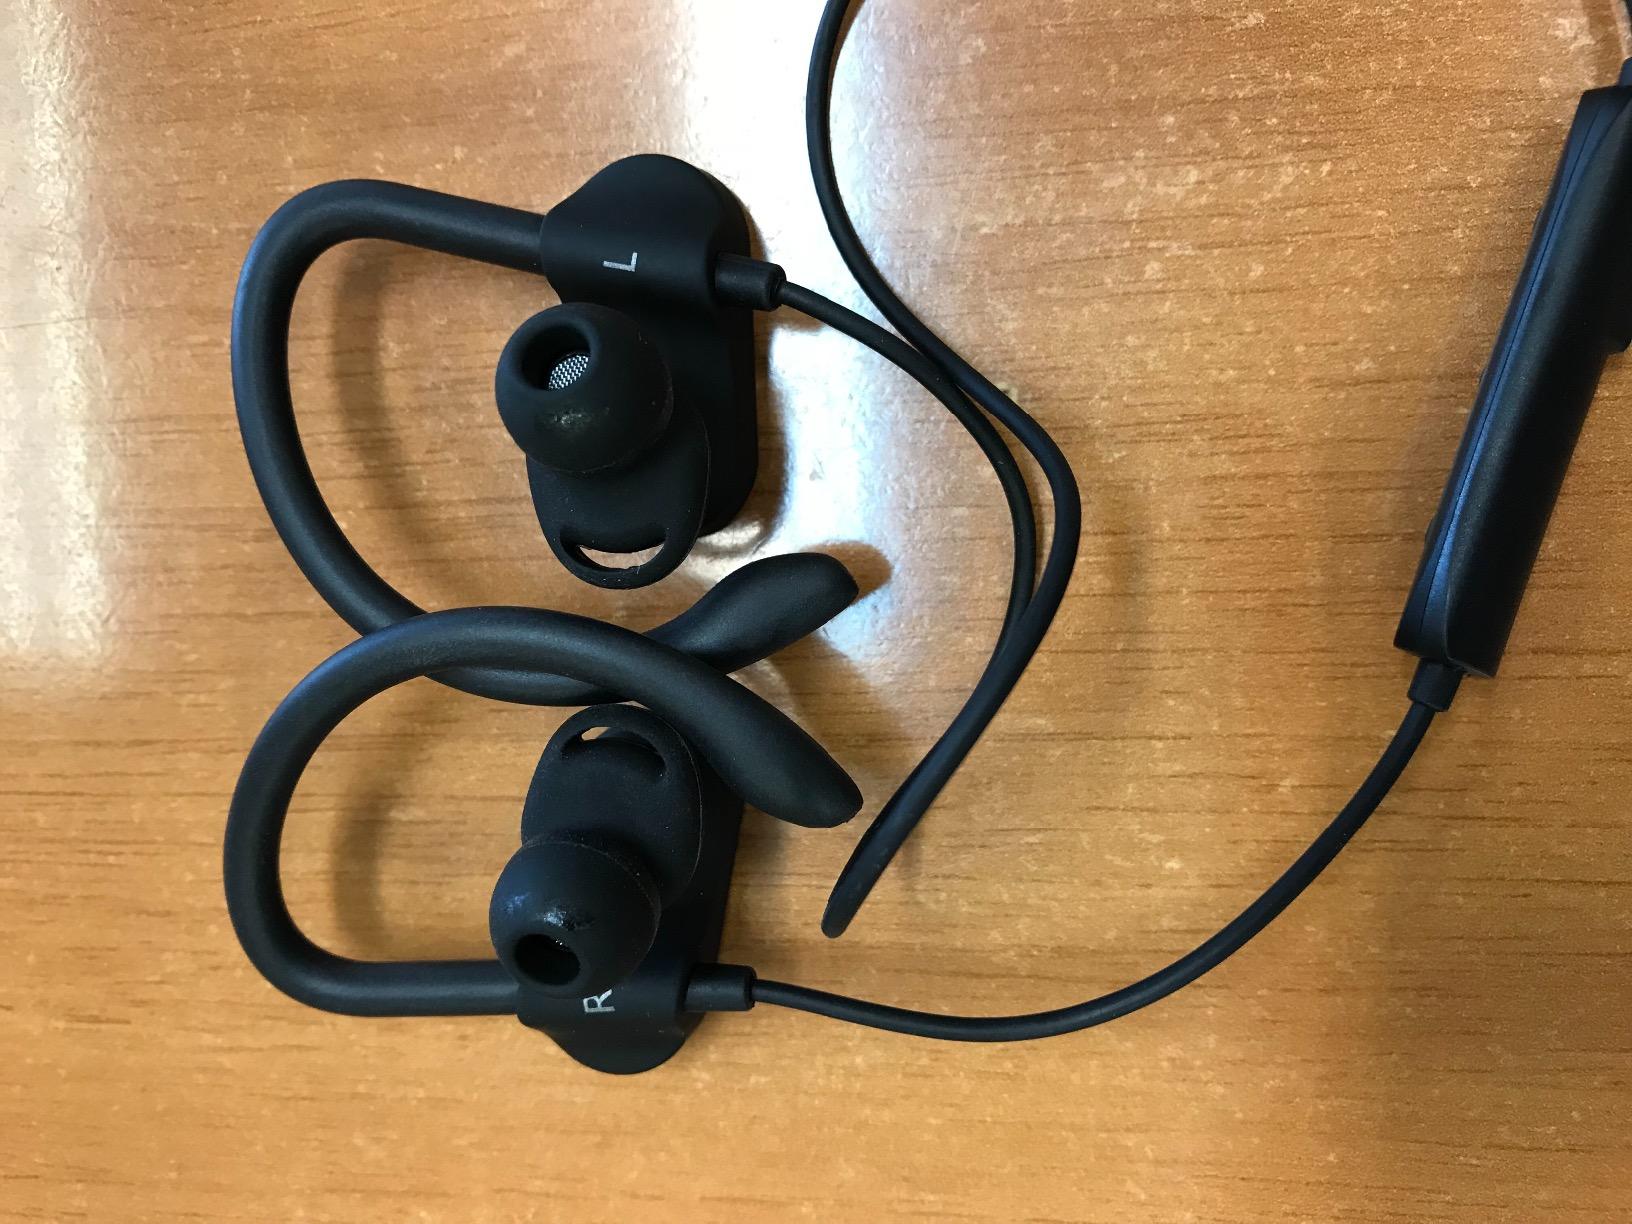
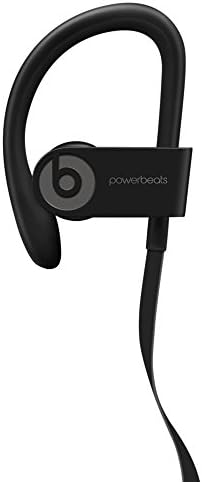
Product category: headphones
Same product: no